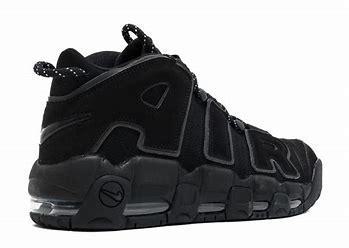
Brand: Nike
Model: Air More Uptempo